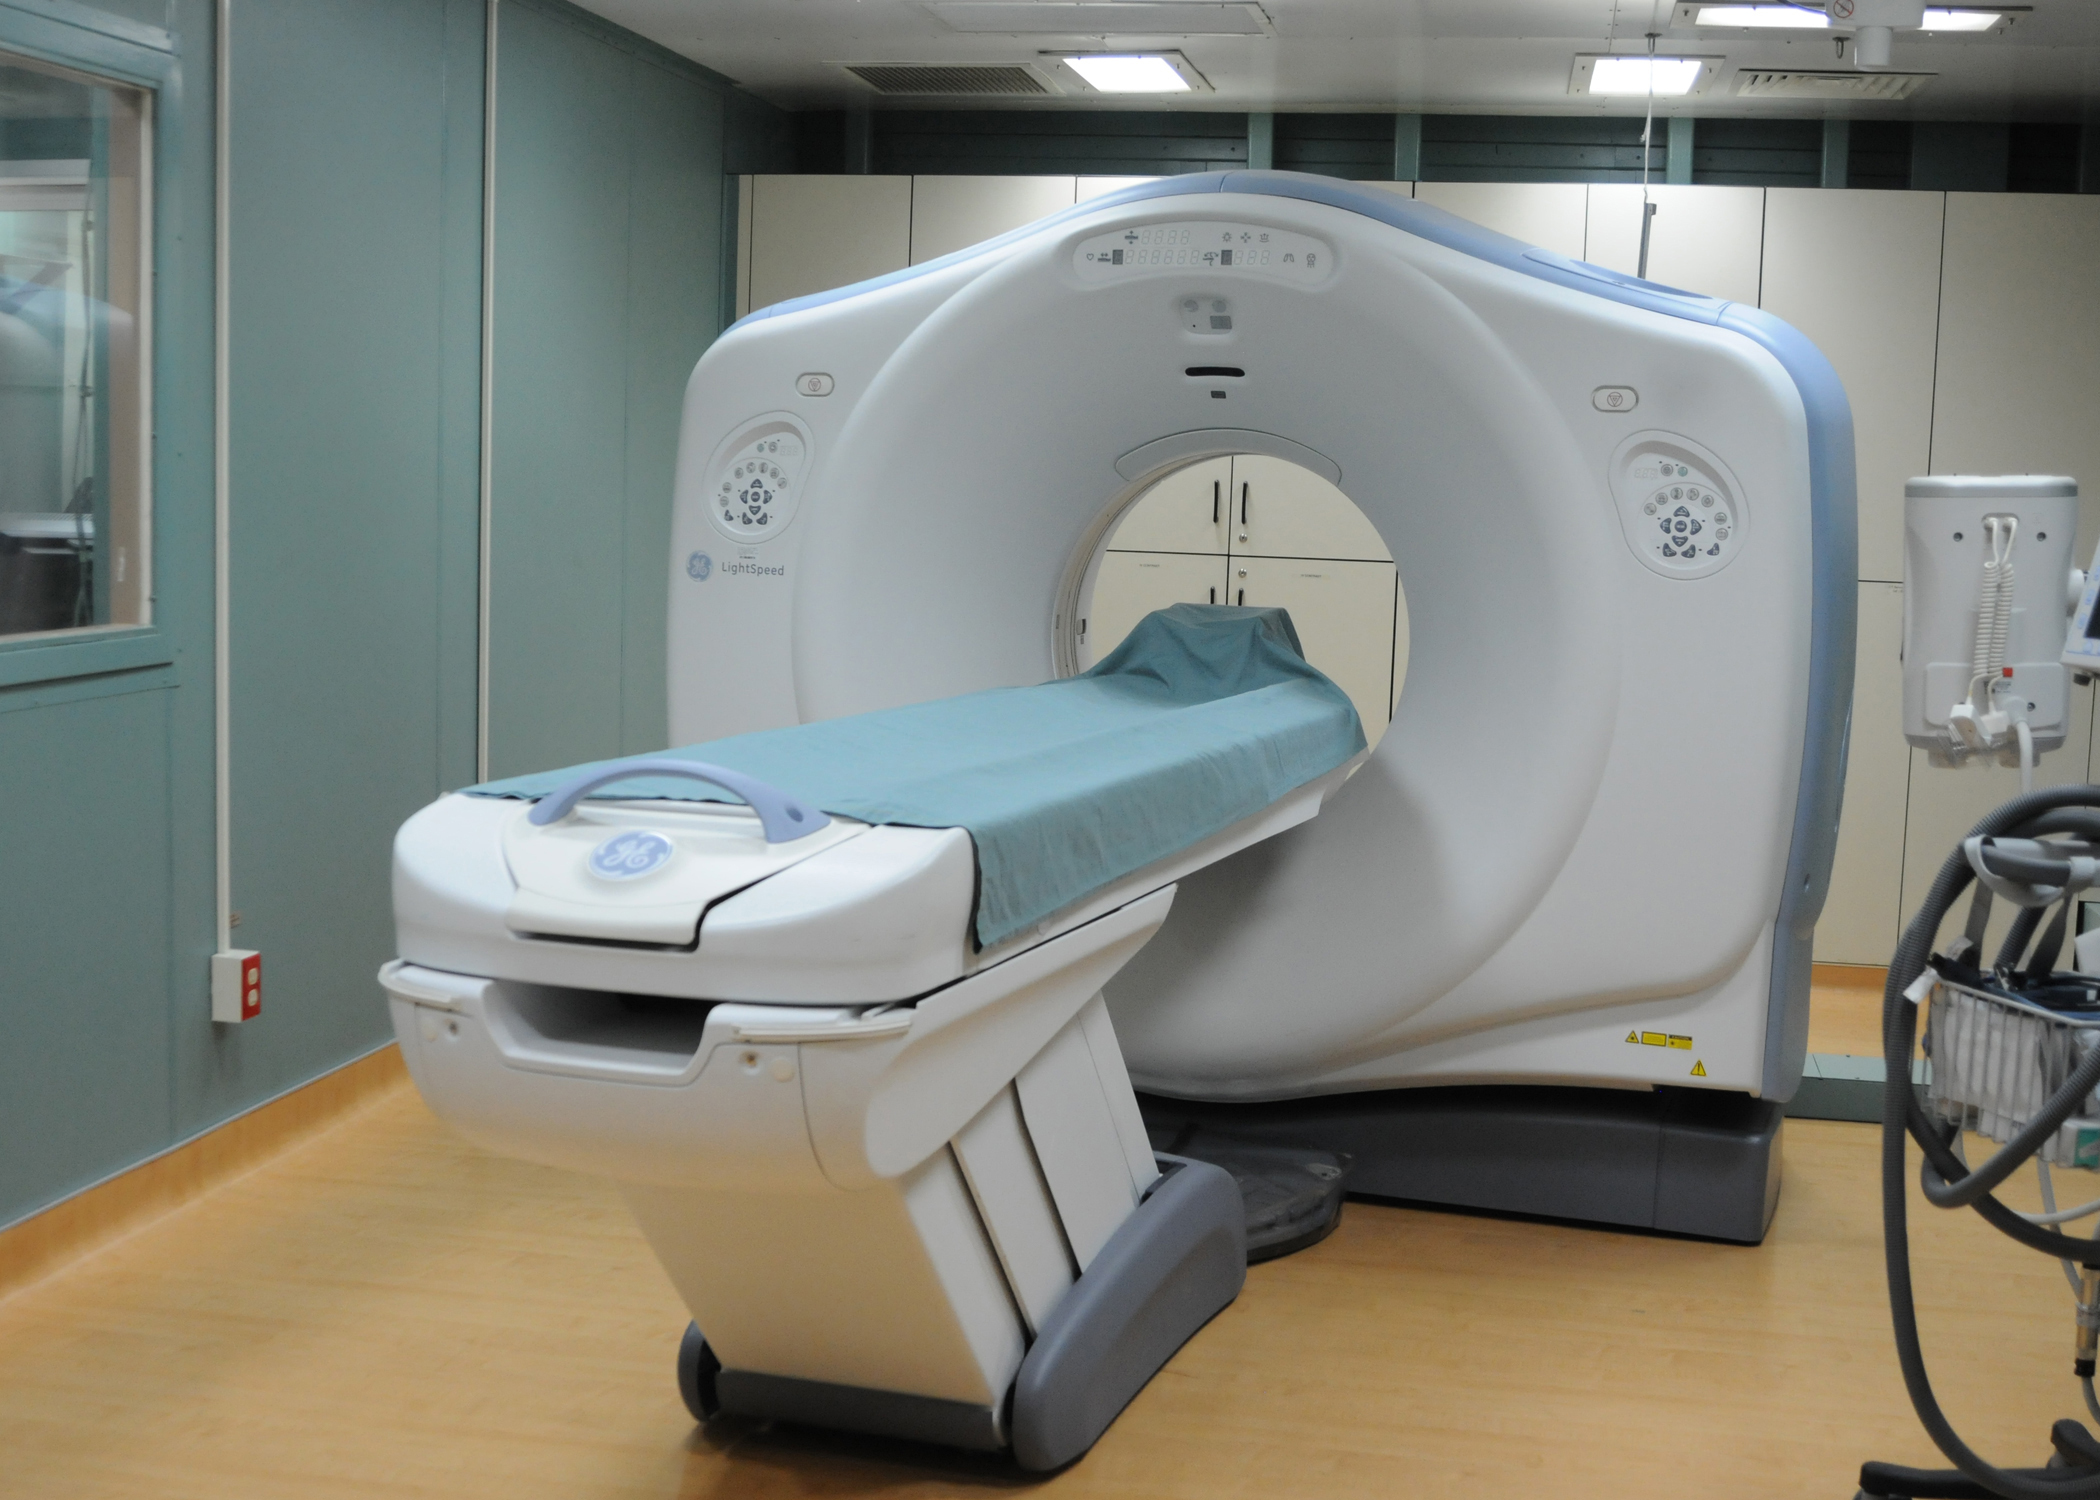
A CT scanner room aboard the Military Sealift Command hospital ship USNS Mercy (T-AH 19) during Pacific Partnership 2012. Pacific Partnership is an annual U.S. Pacific Fleet humanitarian and civic assistance mission designed to work by, with and through host
Specialty: medical-devices